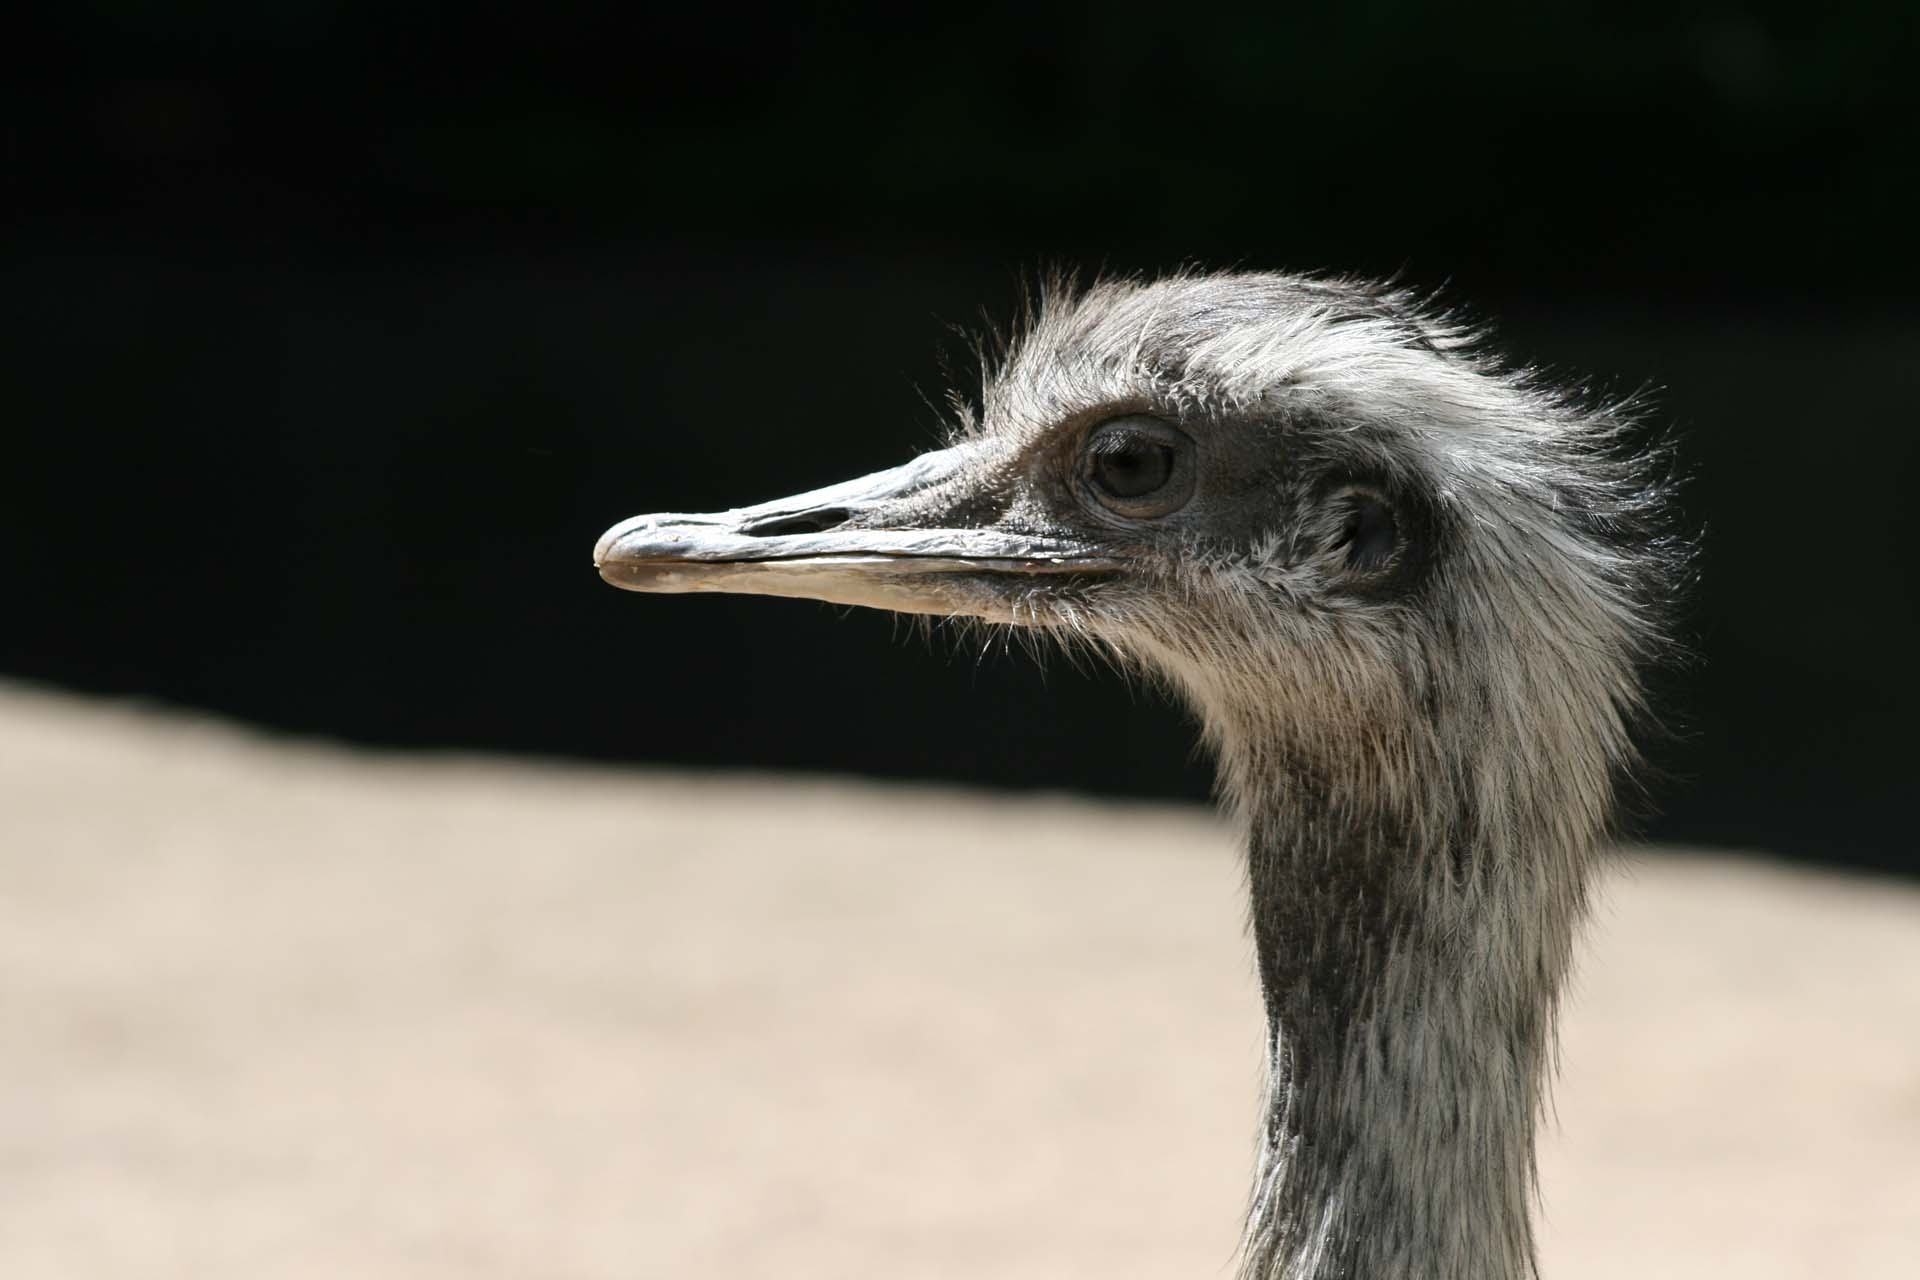
nature, bird, wildlife, zoo, beak, ostrich, fauna, close up, emu, head, vertebrate, bill, eastern, ratite, strauss, flightless bird